Tippet

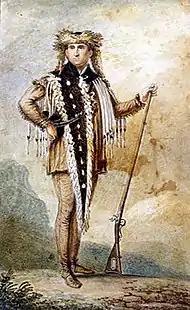
Meriwether Lewis in 1807 wearing a tippet presented to him by Sacagawea's brother, Cameahwait

A tippet is a piece of clothing worn over the shoulders in the shape of a scarf or cape. Tippets evolved in the fourteenth century from long sleeves and typically had one end hanging down to the knees. A tippet (or tappit) could also be the long, narrow, streamer-like strips of fabric - attached with an armband just above the elbow - that hung gracefully to the knee or even to the ground. In later fashion, a tippet is often any scarf-like wrap, usually made of fur, such as the sixteenth-century zibellino or the fur-lined capelets worn in the mid-18th century.